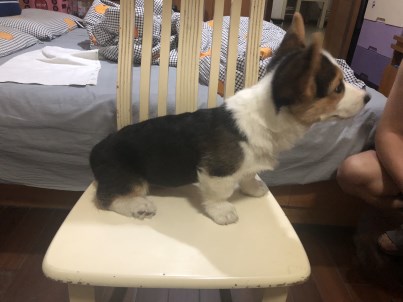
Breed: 2909-n000116-Cardigan